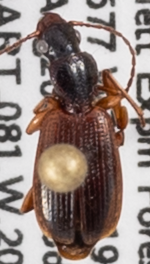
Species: Cymindis neglecta
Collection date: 2022-08-03
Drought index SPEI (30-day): -0.54
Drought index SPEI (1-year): -0.9
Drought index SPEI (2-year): -1.69